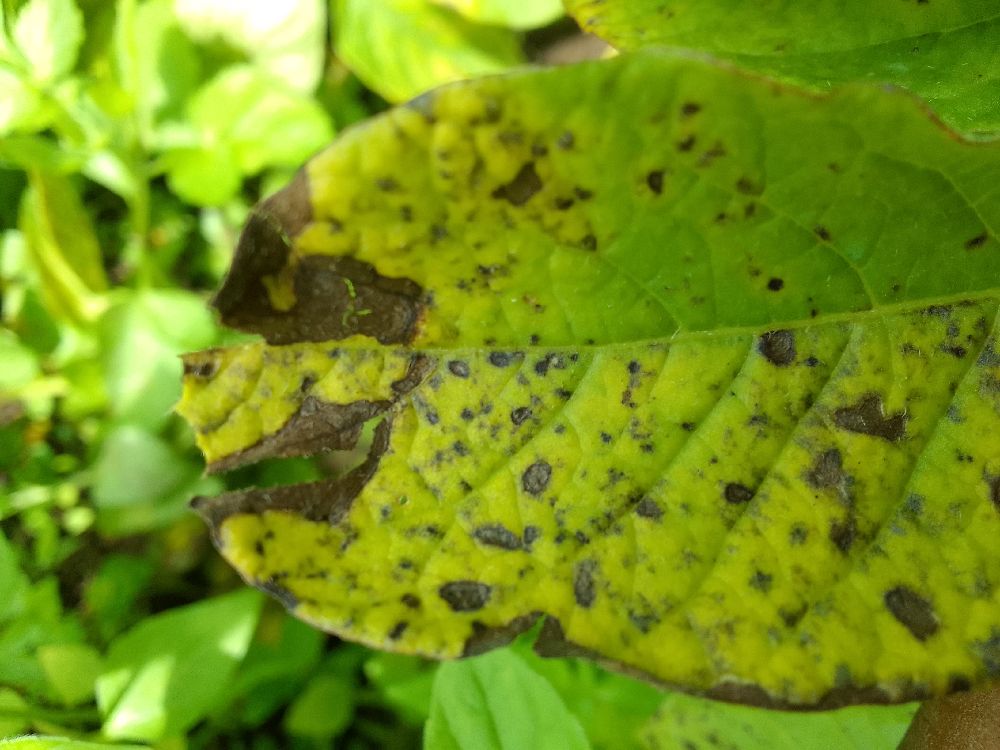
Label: Early blight